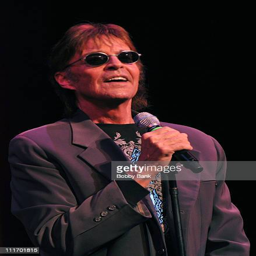
former lead singer of person performs